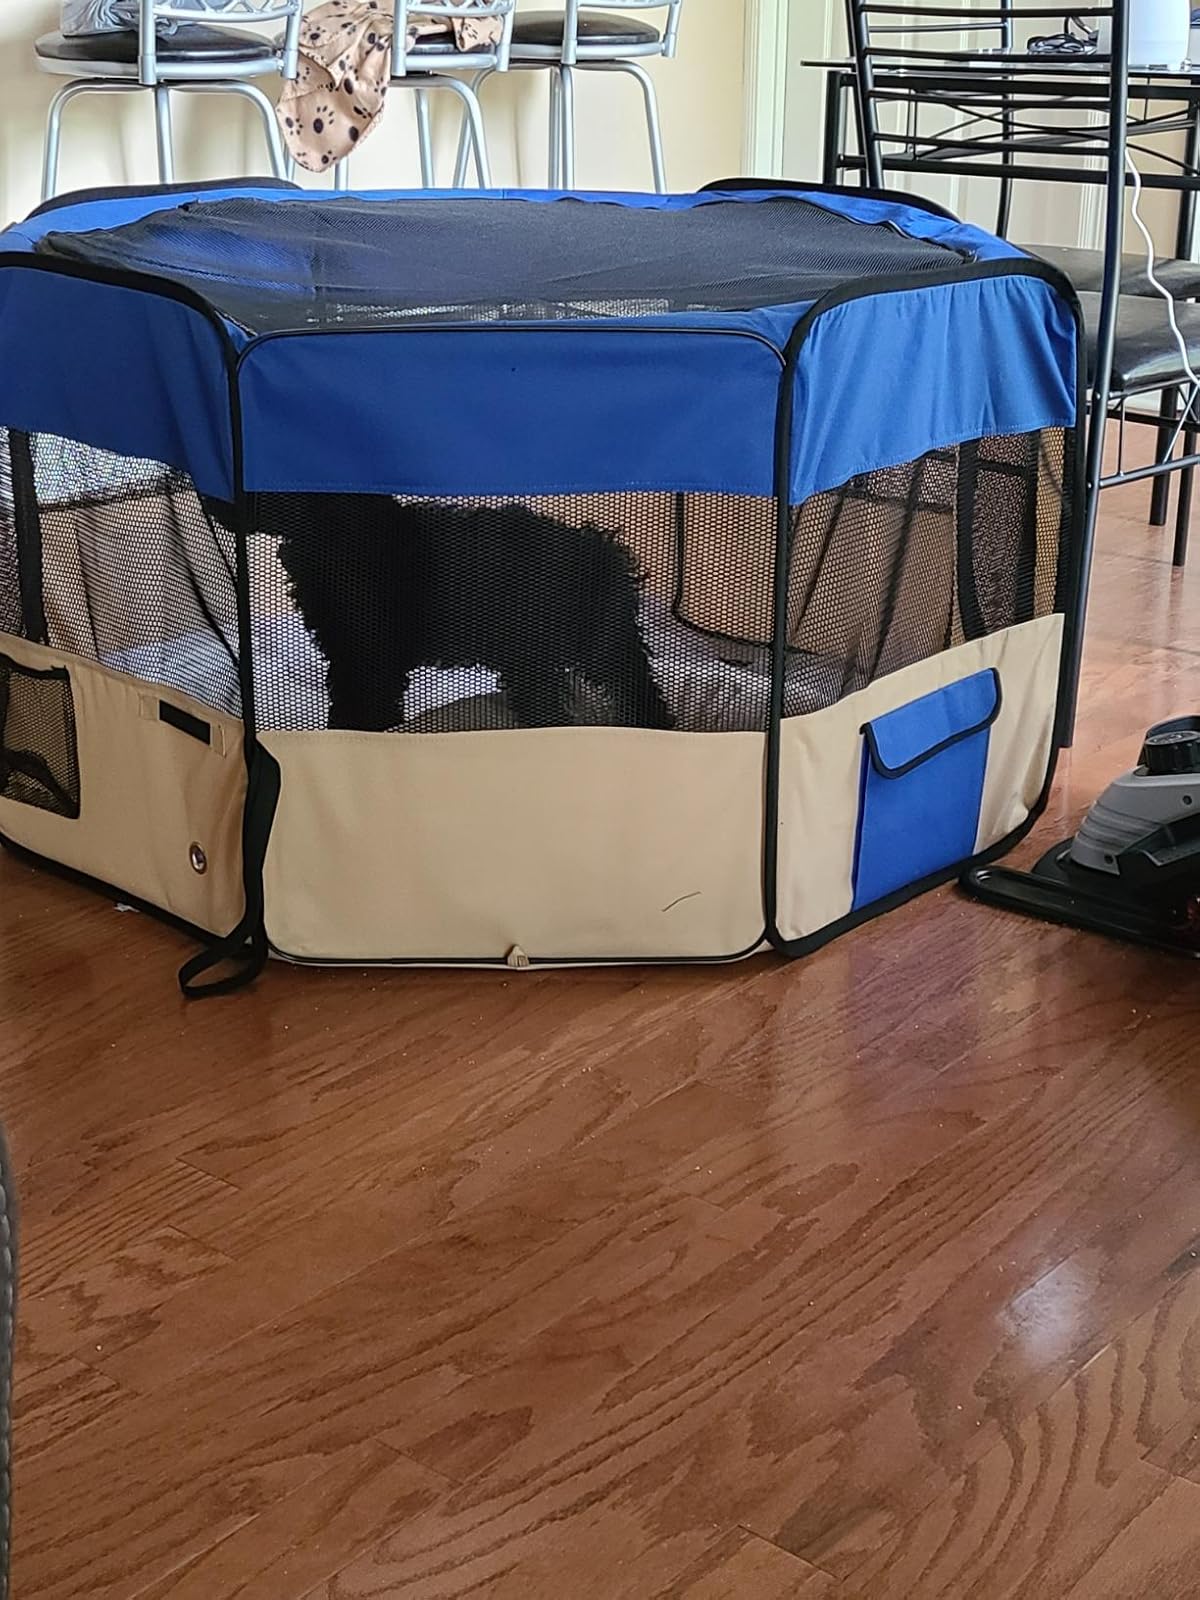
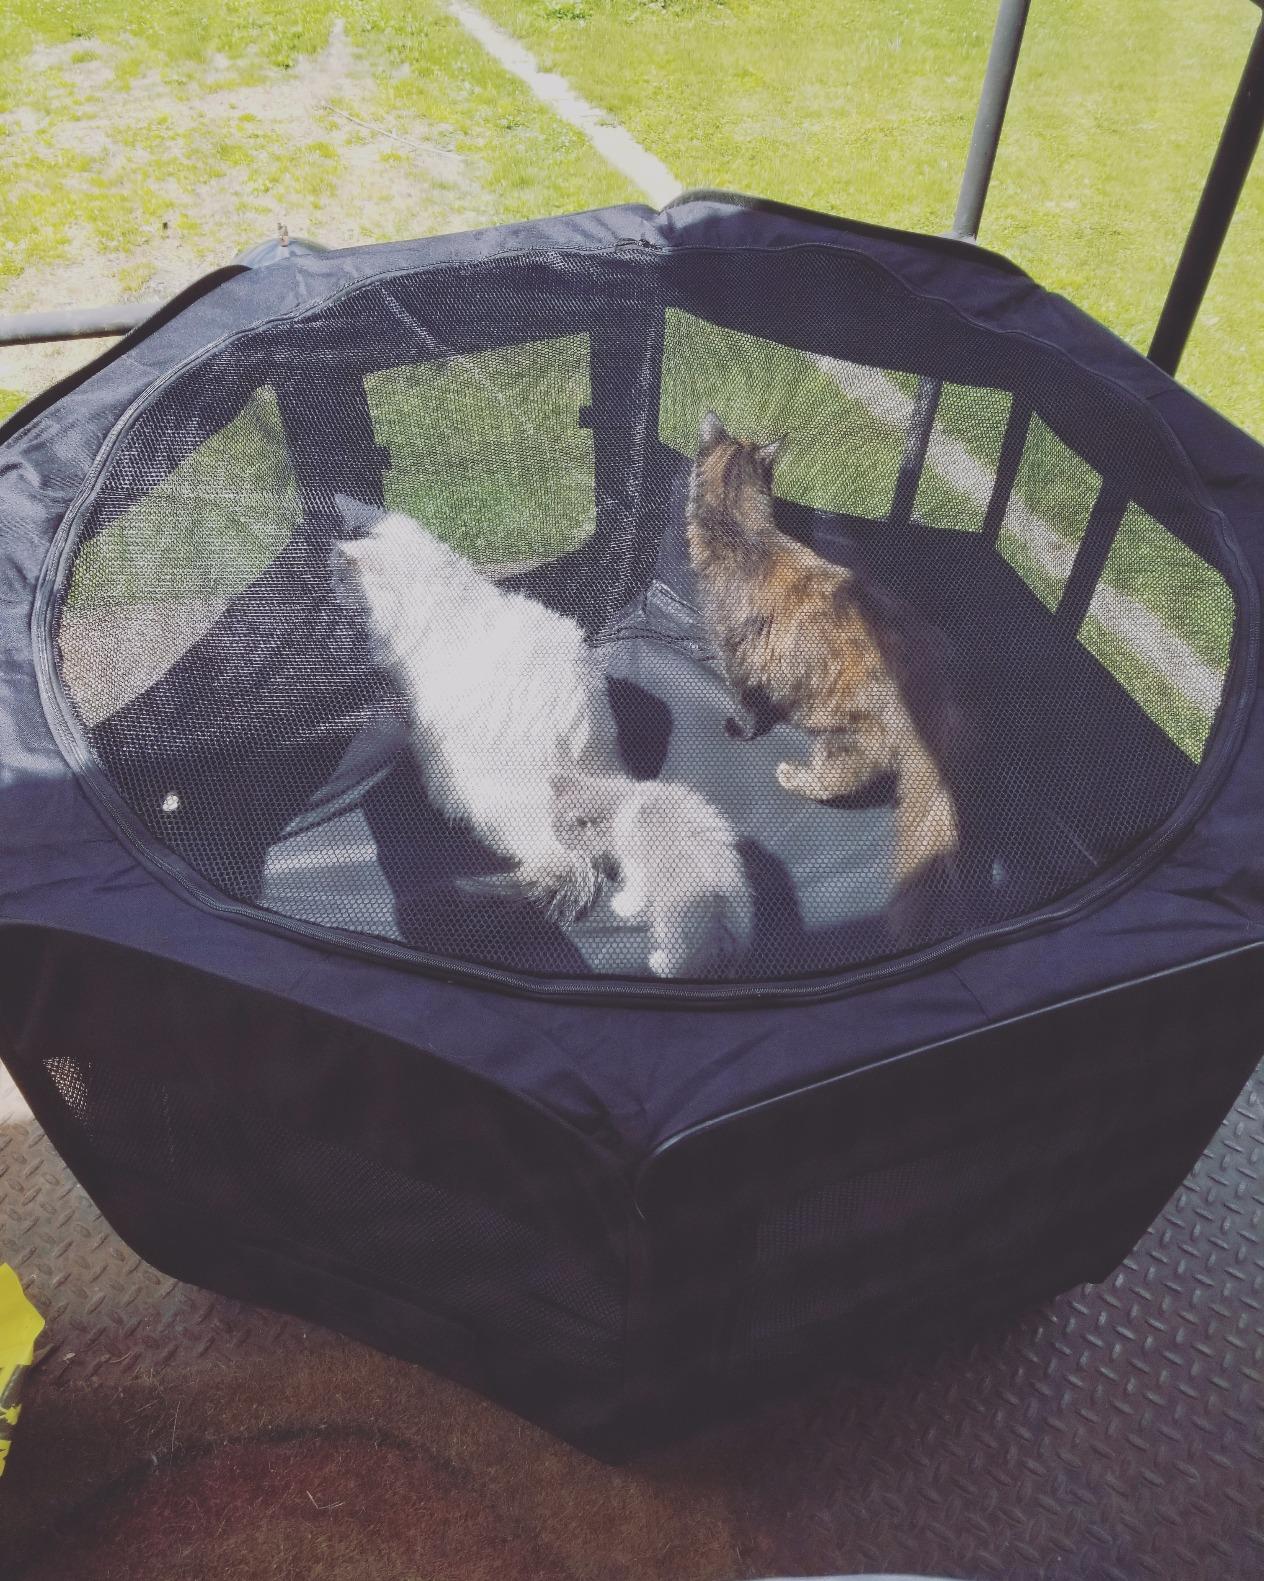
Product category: items_kennel
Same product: no